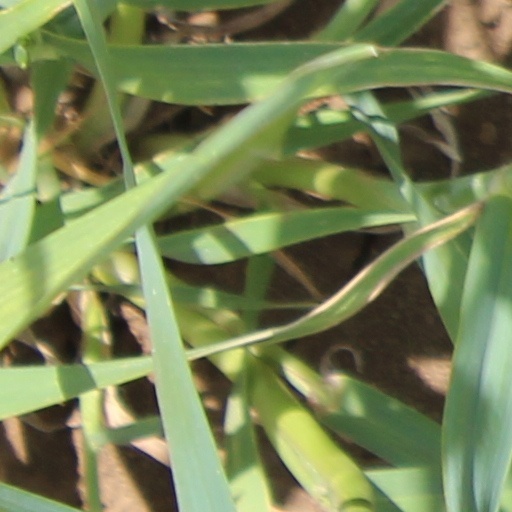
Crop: wheat